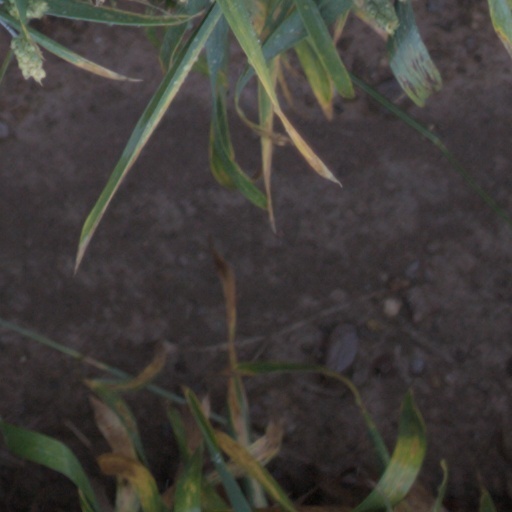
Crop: wheat